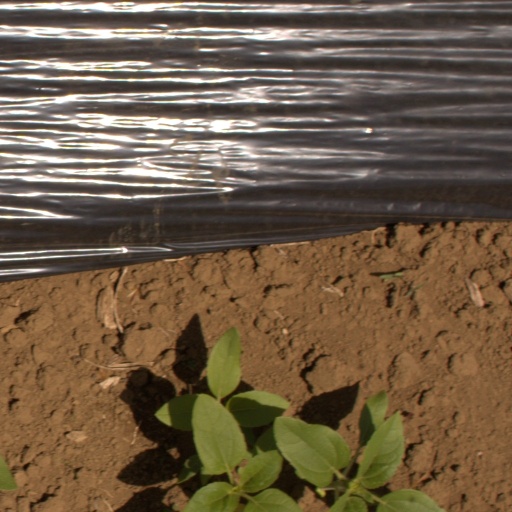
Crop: Jerusalem artichoke